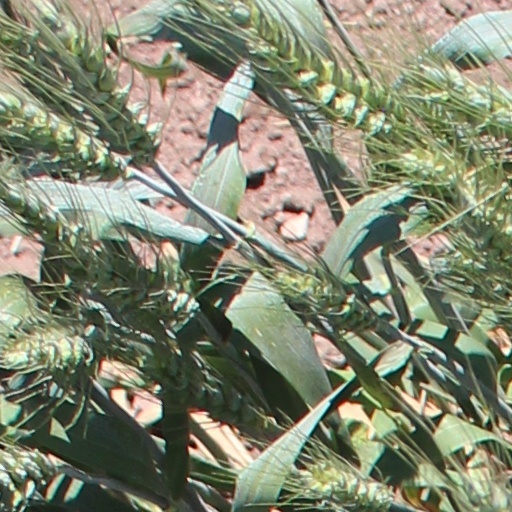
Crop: wheat